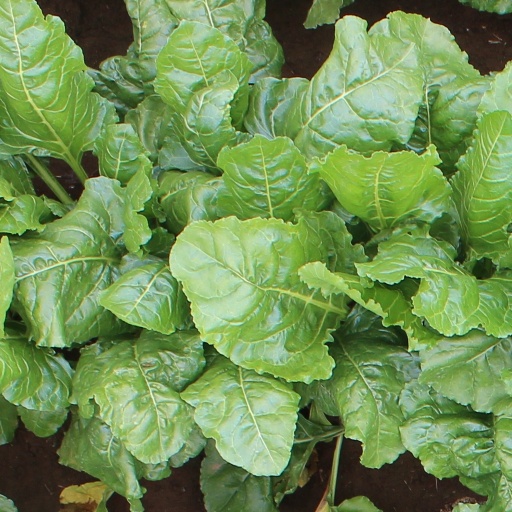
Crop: sugar beet